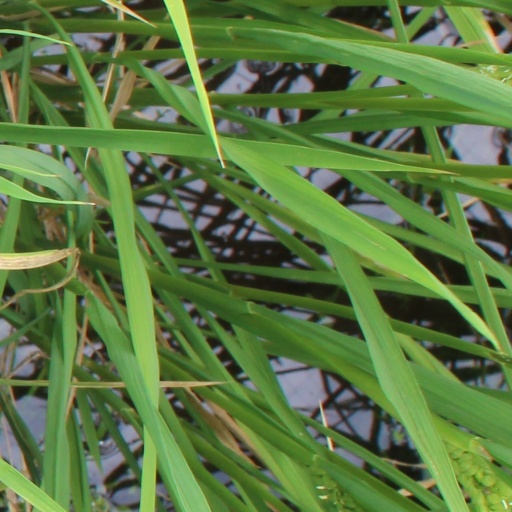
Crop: rice